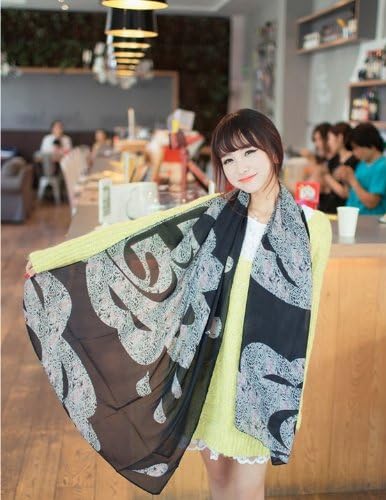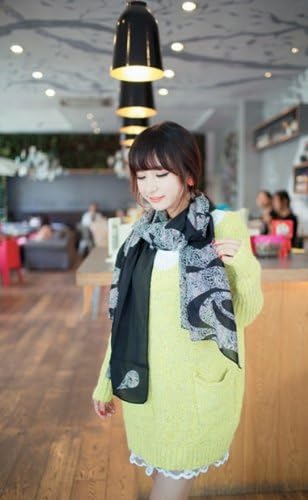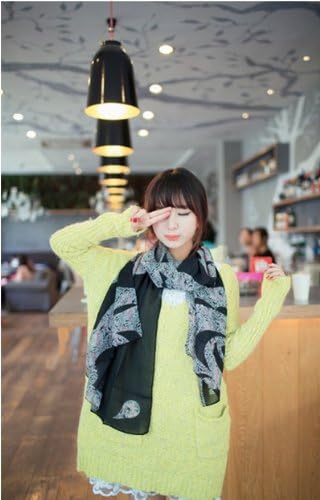
Shop4Clothing365(TM) New Fashion Chiffon Scarf Shawl- Black Background and White Totem Pattern(SC03-006-01)
Category: AMAZON FASHION
Shop4Clothing365(TM) New Fashion Chiffon Scarf Shawl- Black Background and White Totem Pattern
Features: Material:Chiffon. | Size : 160*70cm | Net Weight : 63g | Color : Black Background and White Totem Pattern | Condition:100% Brand new